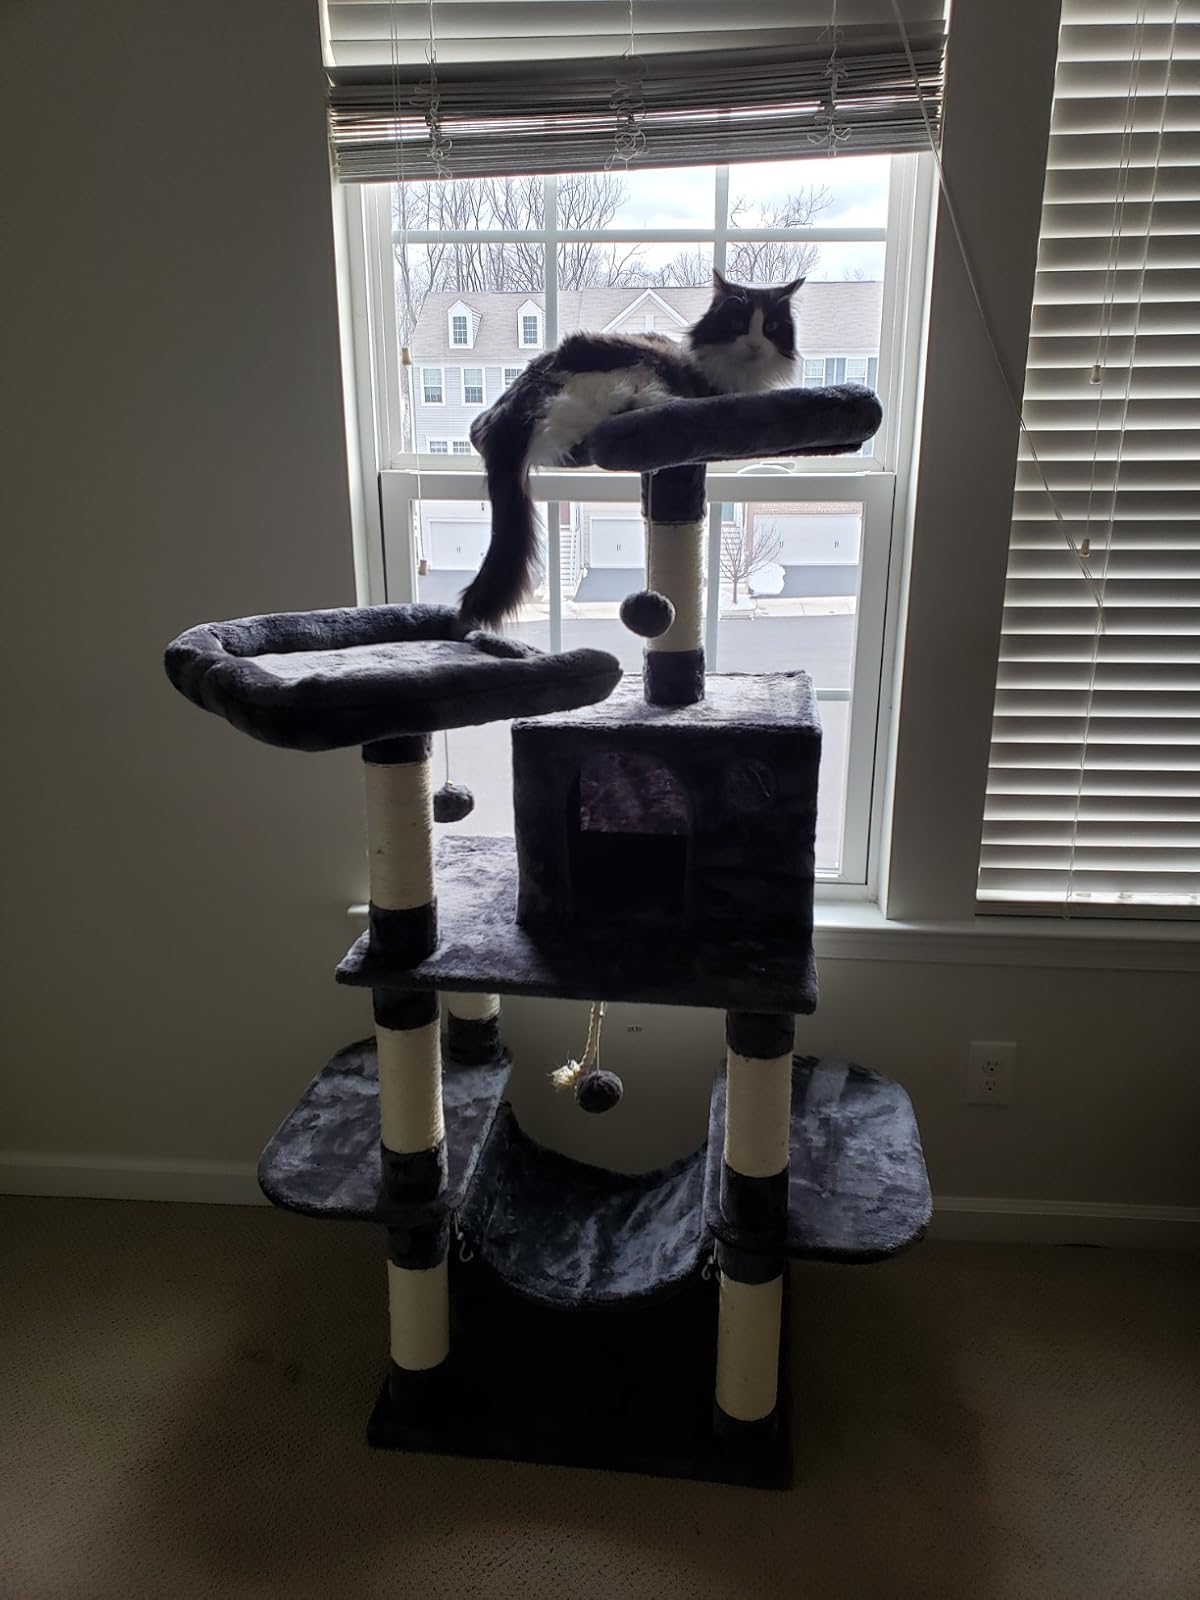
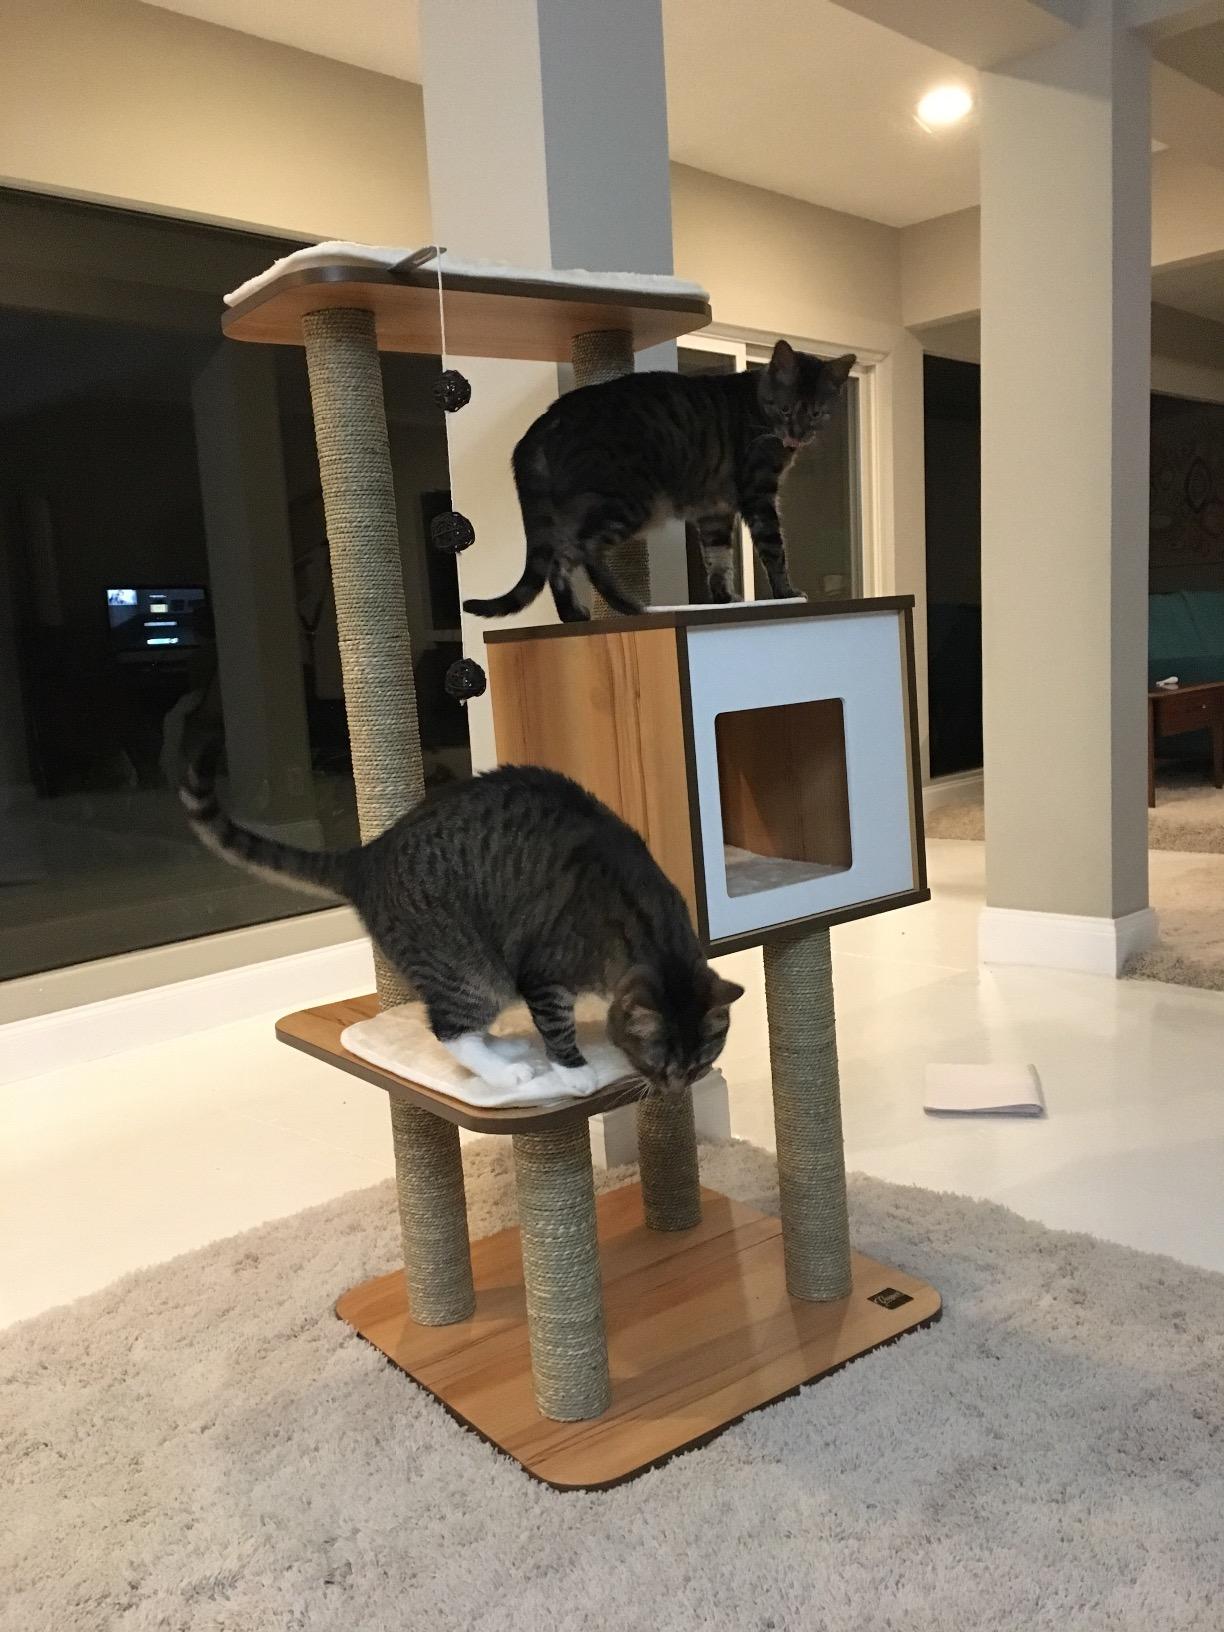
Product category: items_cat tree
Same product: no